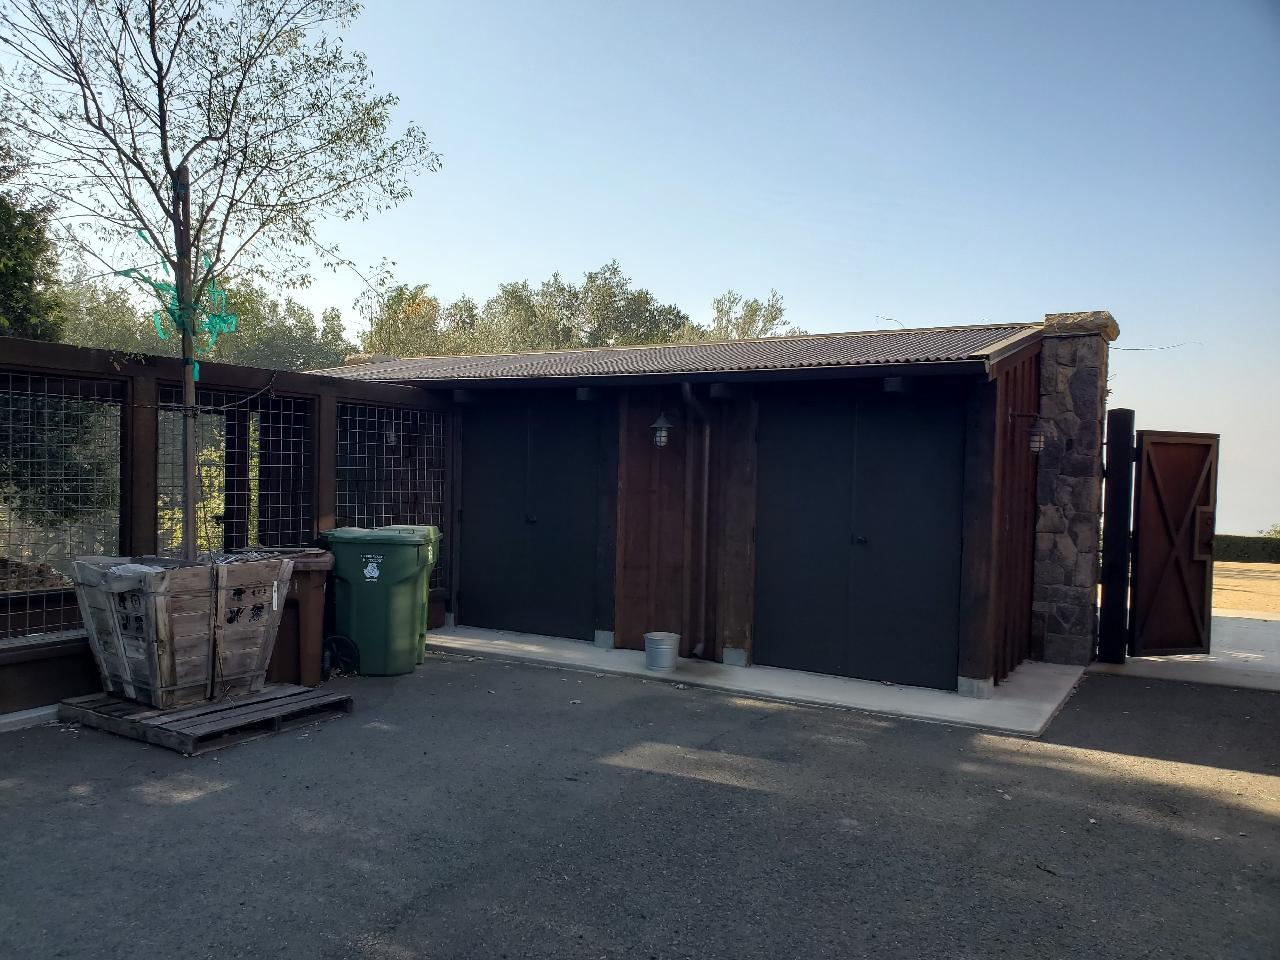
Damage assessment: no_damage